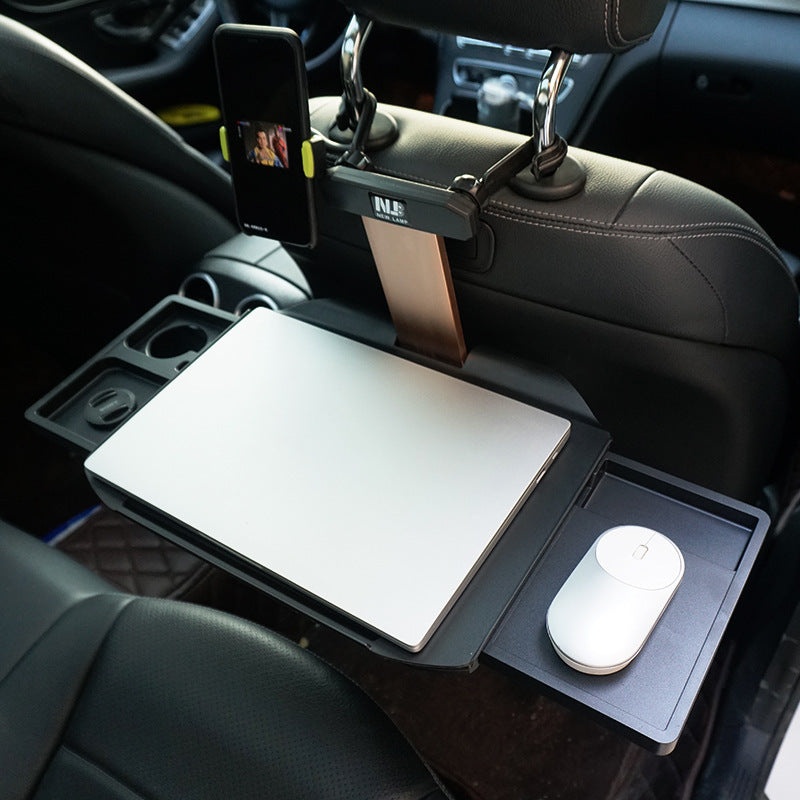
Children's Folding Rice Table with Phone Stand and Car Dining Compatibility
Product information: Material: ABS Applicable area: chair back Color: With phone stand [Titanium Silver], with phone stand [Pure Black], without phone stand [Titanium Silver], without phone stand [Pure Black], children's table low [Titanium Silver] with phone stand, children's table low [Pure Black] with phone stand, children's (table low) [Titanium Silver] without phone stand, children's (table low) [Pure Black] without phone stand, cartoon Happy Monkey with phone stand (Regular), cartoon Ruyi Pig with phone stand (Regular), cartoon Coco Rabbit with phone stand (Regular), cartoon Coca Cola combination with phone stand (Regular), cartoon Happy Monkey with phone stand (Regular). Children's Edition, Cartoon Edition Ruyi Pig has a mobile phone holder (children's edition), Cartoon Edition Coco Rabbit has a mobile phone holder (children's edition), Cartoon Edition Coca Cola Combination has a mobile phone holder (children's edition), Tesla multifunctional tabletop, Tesla multifunctional desk board with storage bag Packing list: Computer stand x1 Product Image:
Brand: Teleplus.com.tr
Category: Furniture > Tables > Folding Tables